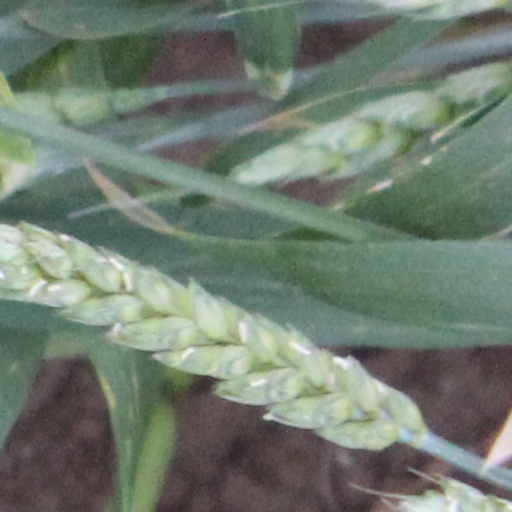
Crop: wheat